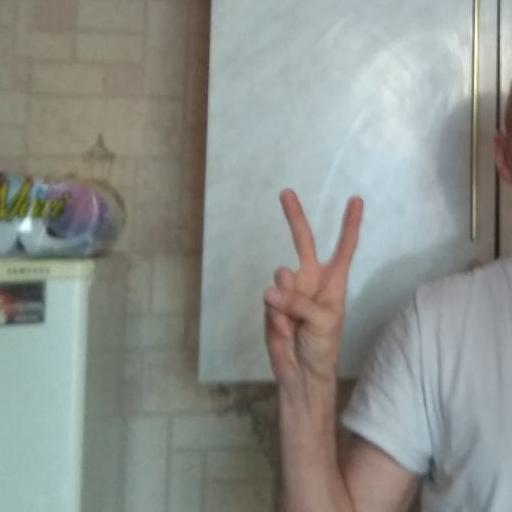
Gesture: peace